Describe the emotion expressed in this image:  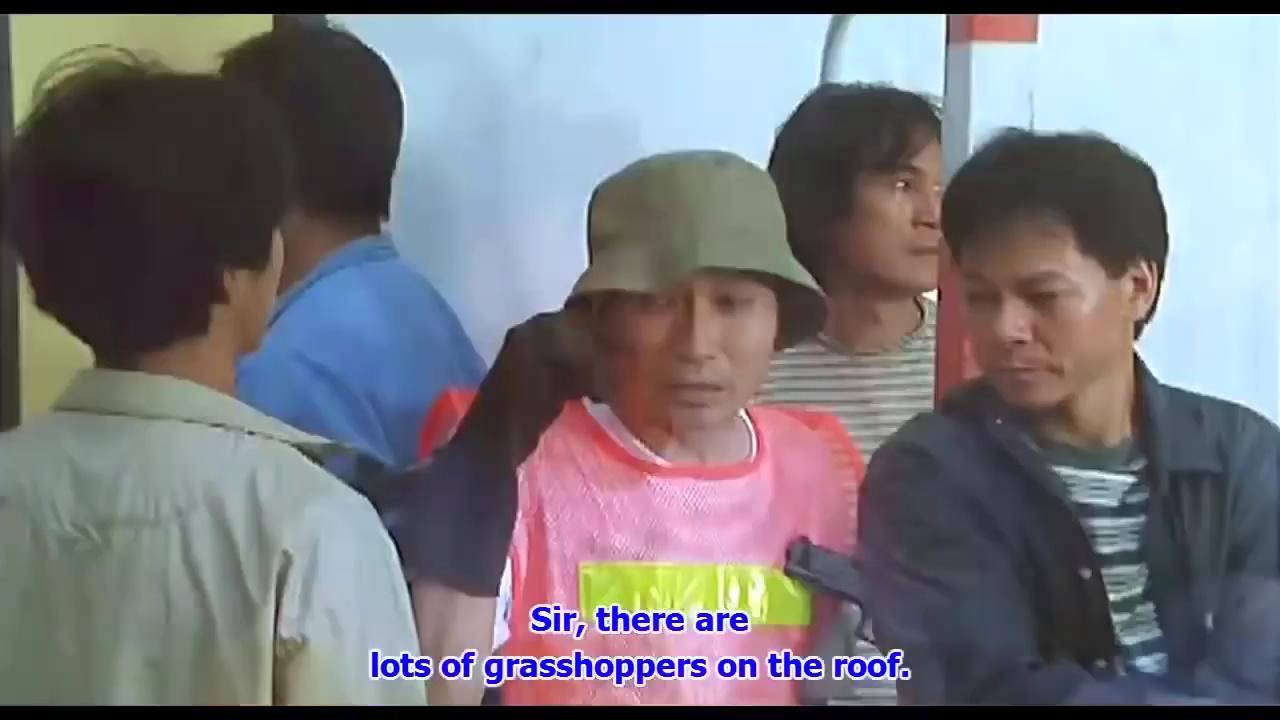
This person displays Pain, valence and arousal with low intensity.